Marginalia

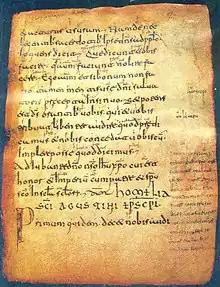
The Glosas Emilianenses are glosses added to this Latin codex that are considered the oldest surviving phrases written in the Castilian language.

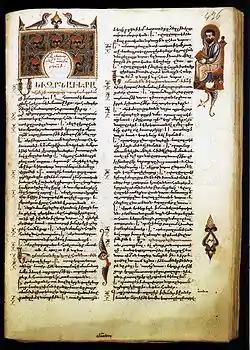
A page from an illuminated Armenian manuscript with painted marginalia

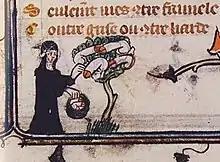
Marginalia from

Marginalia (or apostils) are marks made in the margins of a book or other document. They may be scribbles, comments, glosses (annotations), critiques, doodles, drolleries, or illuminations.